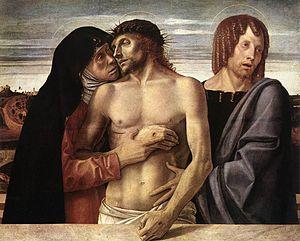
La Renaissance vénitienne est la déclinaison de l'art de la Renaissance développé à Venise entre les XVᵉ et XVIᵉ siècles.